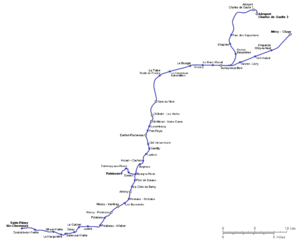
La ligne B du RER d'Île-de-France, plus souvent simplement nommée RER B, est une ligne du réseau express régional d'Île-de-France qui traverse l'agglomération parisienne selon un axe nord-est / sud-ouest, avec deux embranchements. Elle relie Aéroport Charles-de-Gaulle 2 TGV et Mitry - Claye au nord-est à Robinson et à Saint-Rémy-lès-Chevreuse au sud, en passant par le cœur de Paris. À l'origine se trouvait la ligne de Sceaux, inaugurée au milieu du XIXᵉ siècle et qui par prolongements successifs, reliait la gare du Luxembourg à Saint-Rémy-lès-Chevreuse.